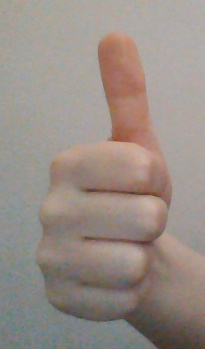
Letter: aleff